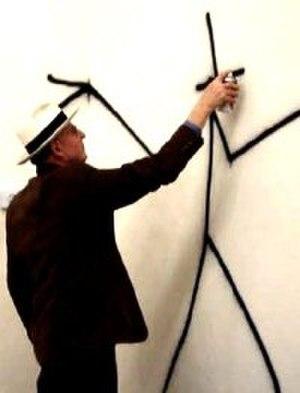
Harald Oskar Naegeli, né le 4 décembre 1939 à Zurich, est un artiste contemporain connu à la fin des années 1970 sous le nom de « Sprayer von Zurich ». Il vit et travaille à Düsseldorf.